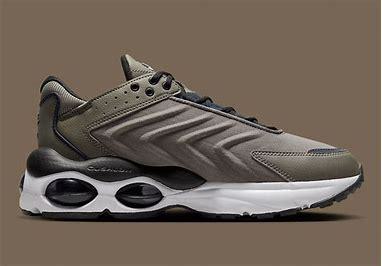
Brand: Nike
Model: Air Max TW